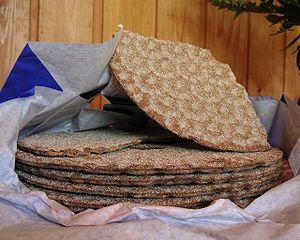
La culture de la Suède, pays de l'Europe du Nord, désigne d'abord les pratiques culturelles observables de ses habitants.
Le pain croquant suédois, en suédois knäckebröd, « pain croquant », plus connu en français sous le nom de « pain Wasa » a été introduit en France par l’entreprise Wasa. Il s’agit d’un pain plat et sec qui ne se coupe pas et qui se vend soit sous forme de grandes rondelles avec un trou au milieu, soit en rectangles d’environ 7 × 12 centimètres.
La cuisine suédoise peut être définie comme la cuisine traditionnelle de la Suède, appelée en suédois « svenska köket ».
Le pain est l'aliment de base traditionnel de nombreuses cultures. Il est fabriqué à partir des ingrédients qui sont la farine et l'eau. Il contient généralement du sel. D'autres ingrédients s'ajoutent selon le type de pain et la manière dont il est préparé culturellement. Lorsqu'on ajoute le levain ou la levure, la pâte du pain est soumise à un gonflement dû à la fermentation.